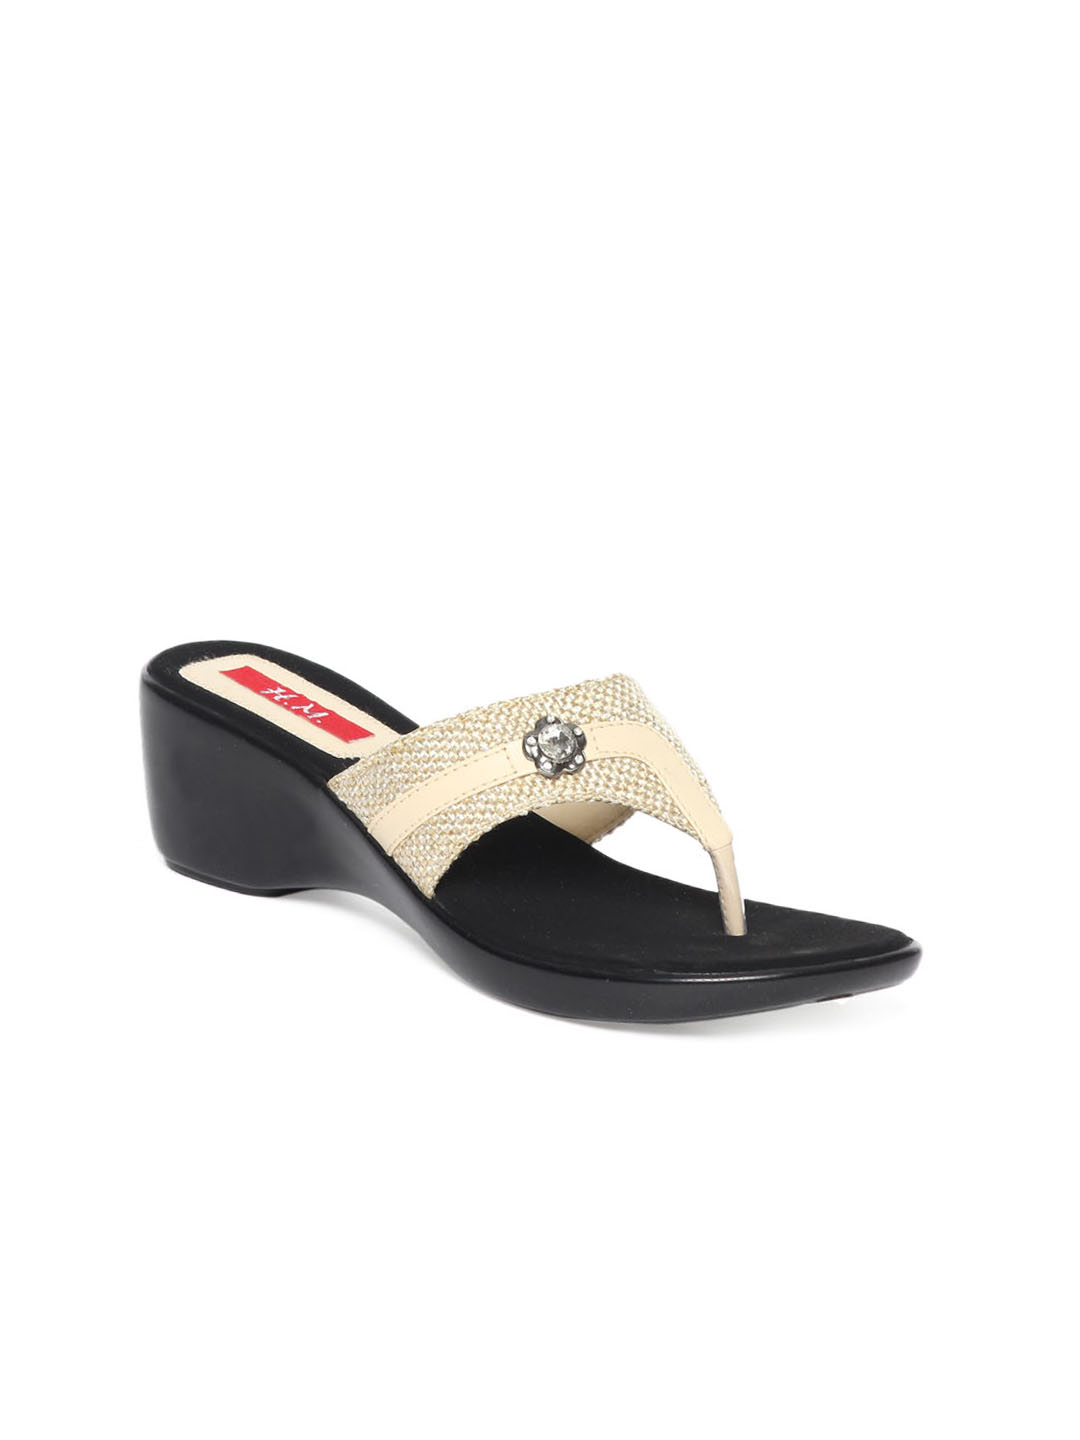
HM Women Beige Sandals
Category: Footwear / Shoes / Heels
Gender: Women
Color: Beige
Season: Winter 2012
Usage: Casual